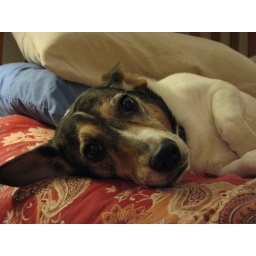
Another shot of my dog Milo in one of his favorite spots- the bed :)